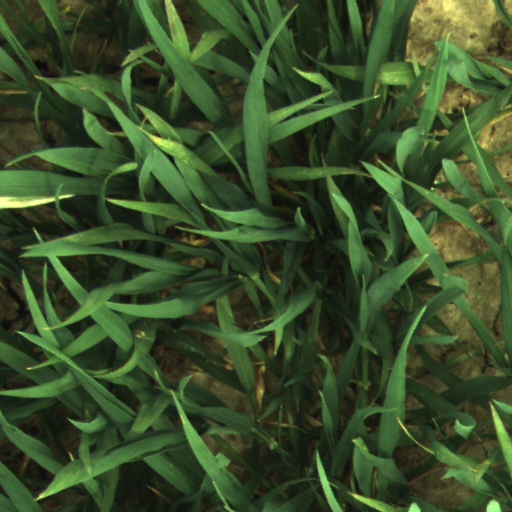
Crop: wheat